History of Sabah

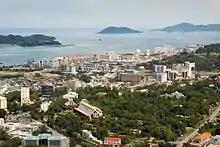
Kota Kinabalu in 2008. It became the first city in the state in 2000 and has become not only the administrative capital but also the economic and transportation hub of the region.

As part of the Second World War Japanese forces landed in Labuan on 3 January 1942, and continued to invade the rest of North Borneo. From 1942 to 1945, Japanese forces occupied North Borneo, along with most of the island. Bombings by the allied forces devastated most towns including Sandakan, which was razed to the ground. Resistance against Japanese occupation was concentrated on the west and north coast of North Borneo. The resistance in Jesselton was led by Albert Kwok and Jules Stephens of the Kinabalu Guerillas. Another resistance was led by Panglima Alli from Sulug Island, off the coast of Jesselton. In Kudat, there was also some resistance led by Mustapha Harun. On 10 October 1943, the Kinabalu Guerrillas together with followers of Panglima Alli staged a surprise attack on the Japanese. The attack however was foiled. The 324 local residents who participated in the attacks, including Albert Kwok and Panglima Alli, were detained in Petagas and later executed on 21 January 1944. The site of the execution is today known as the Petagas War Memorial.